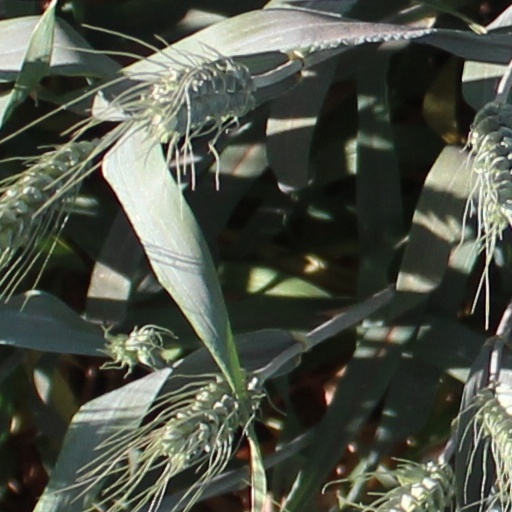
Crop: wheat